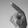
ASL letter: P